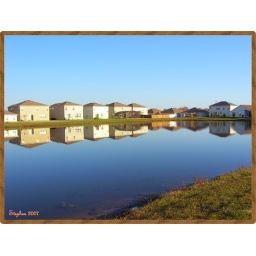
Beautiful afternoon, great sun, no wind and some ducks on the lake with the reflections. View is better in Large!